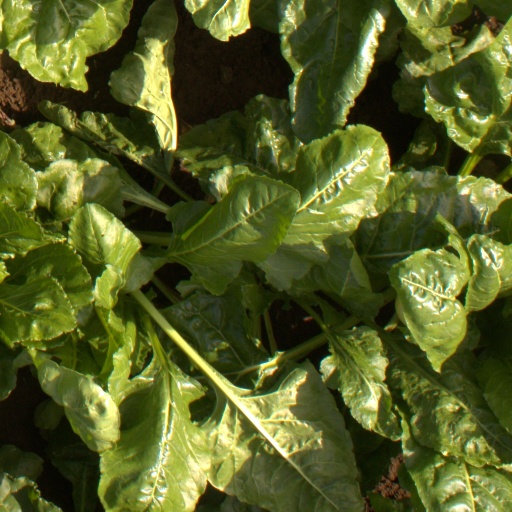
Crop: sugar beet